Gerald Boland

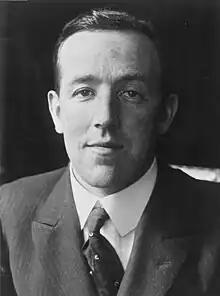
Gerald's brother Harry Boland was killed during the Irish Civil War while Gerald was imprisoned

Boland was enrolled in the IRB along with his younger brothers Harry in 1904, following in the footsteps of his father James, uncle Jack. Gerald and his brothers Harry and Ned subsequently joined the Irish Volunteers when that organisation was established in 1913, serving in the same company as Arthur Griffith. When news broke out of the Easter Rising in 1916 Boland immediately left his job in Crooksling, however, he was bitterly disappointed when he found out that the order was countermanded. When the rebellion began in earnest on Easter Monday, he made his way to Jacob's Mill where he fought under Thomas MacDonagh. Following the official surrender, Boland was arrested and interned at Frongoch internment camp in Wales, where he came into contact with other notable revolutionary leaders, including his brother Harry's friend Michael Collins.